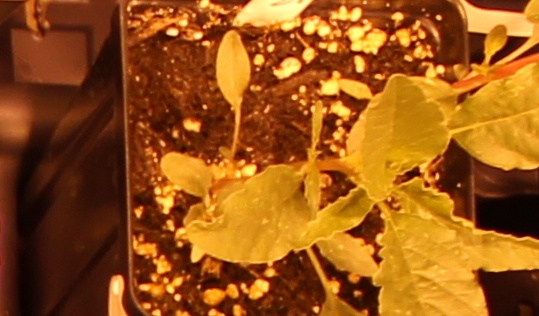
Label: Waterhemp